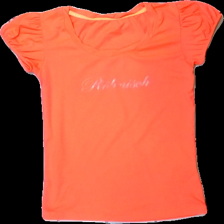
View: front
Type: T-shirt
Category: Children
Brand: Röhnish
Colors: Pink, Grey
Material: 100% polyester
Pattern: Logo print
Cut: Regular
Size: 140
Season: All
Trend: Sports
Damage location: top center
Damage 2 location: middle center
Damage 3 location: bottom center
Price range: <50
Recommended usage: Reuse
Description: rosa tränings t-shirt med logga fram som håller på att lossna
Comment: text flagnar